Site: brandenburg
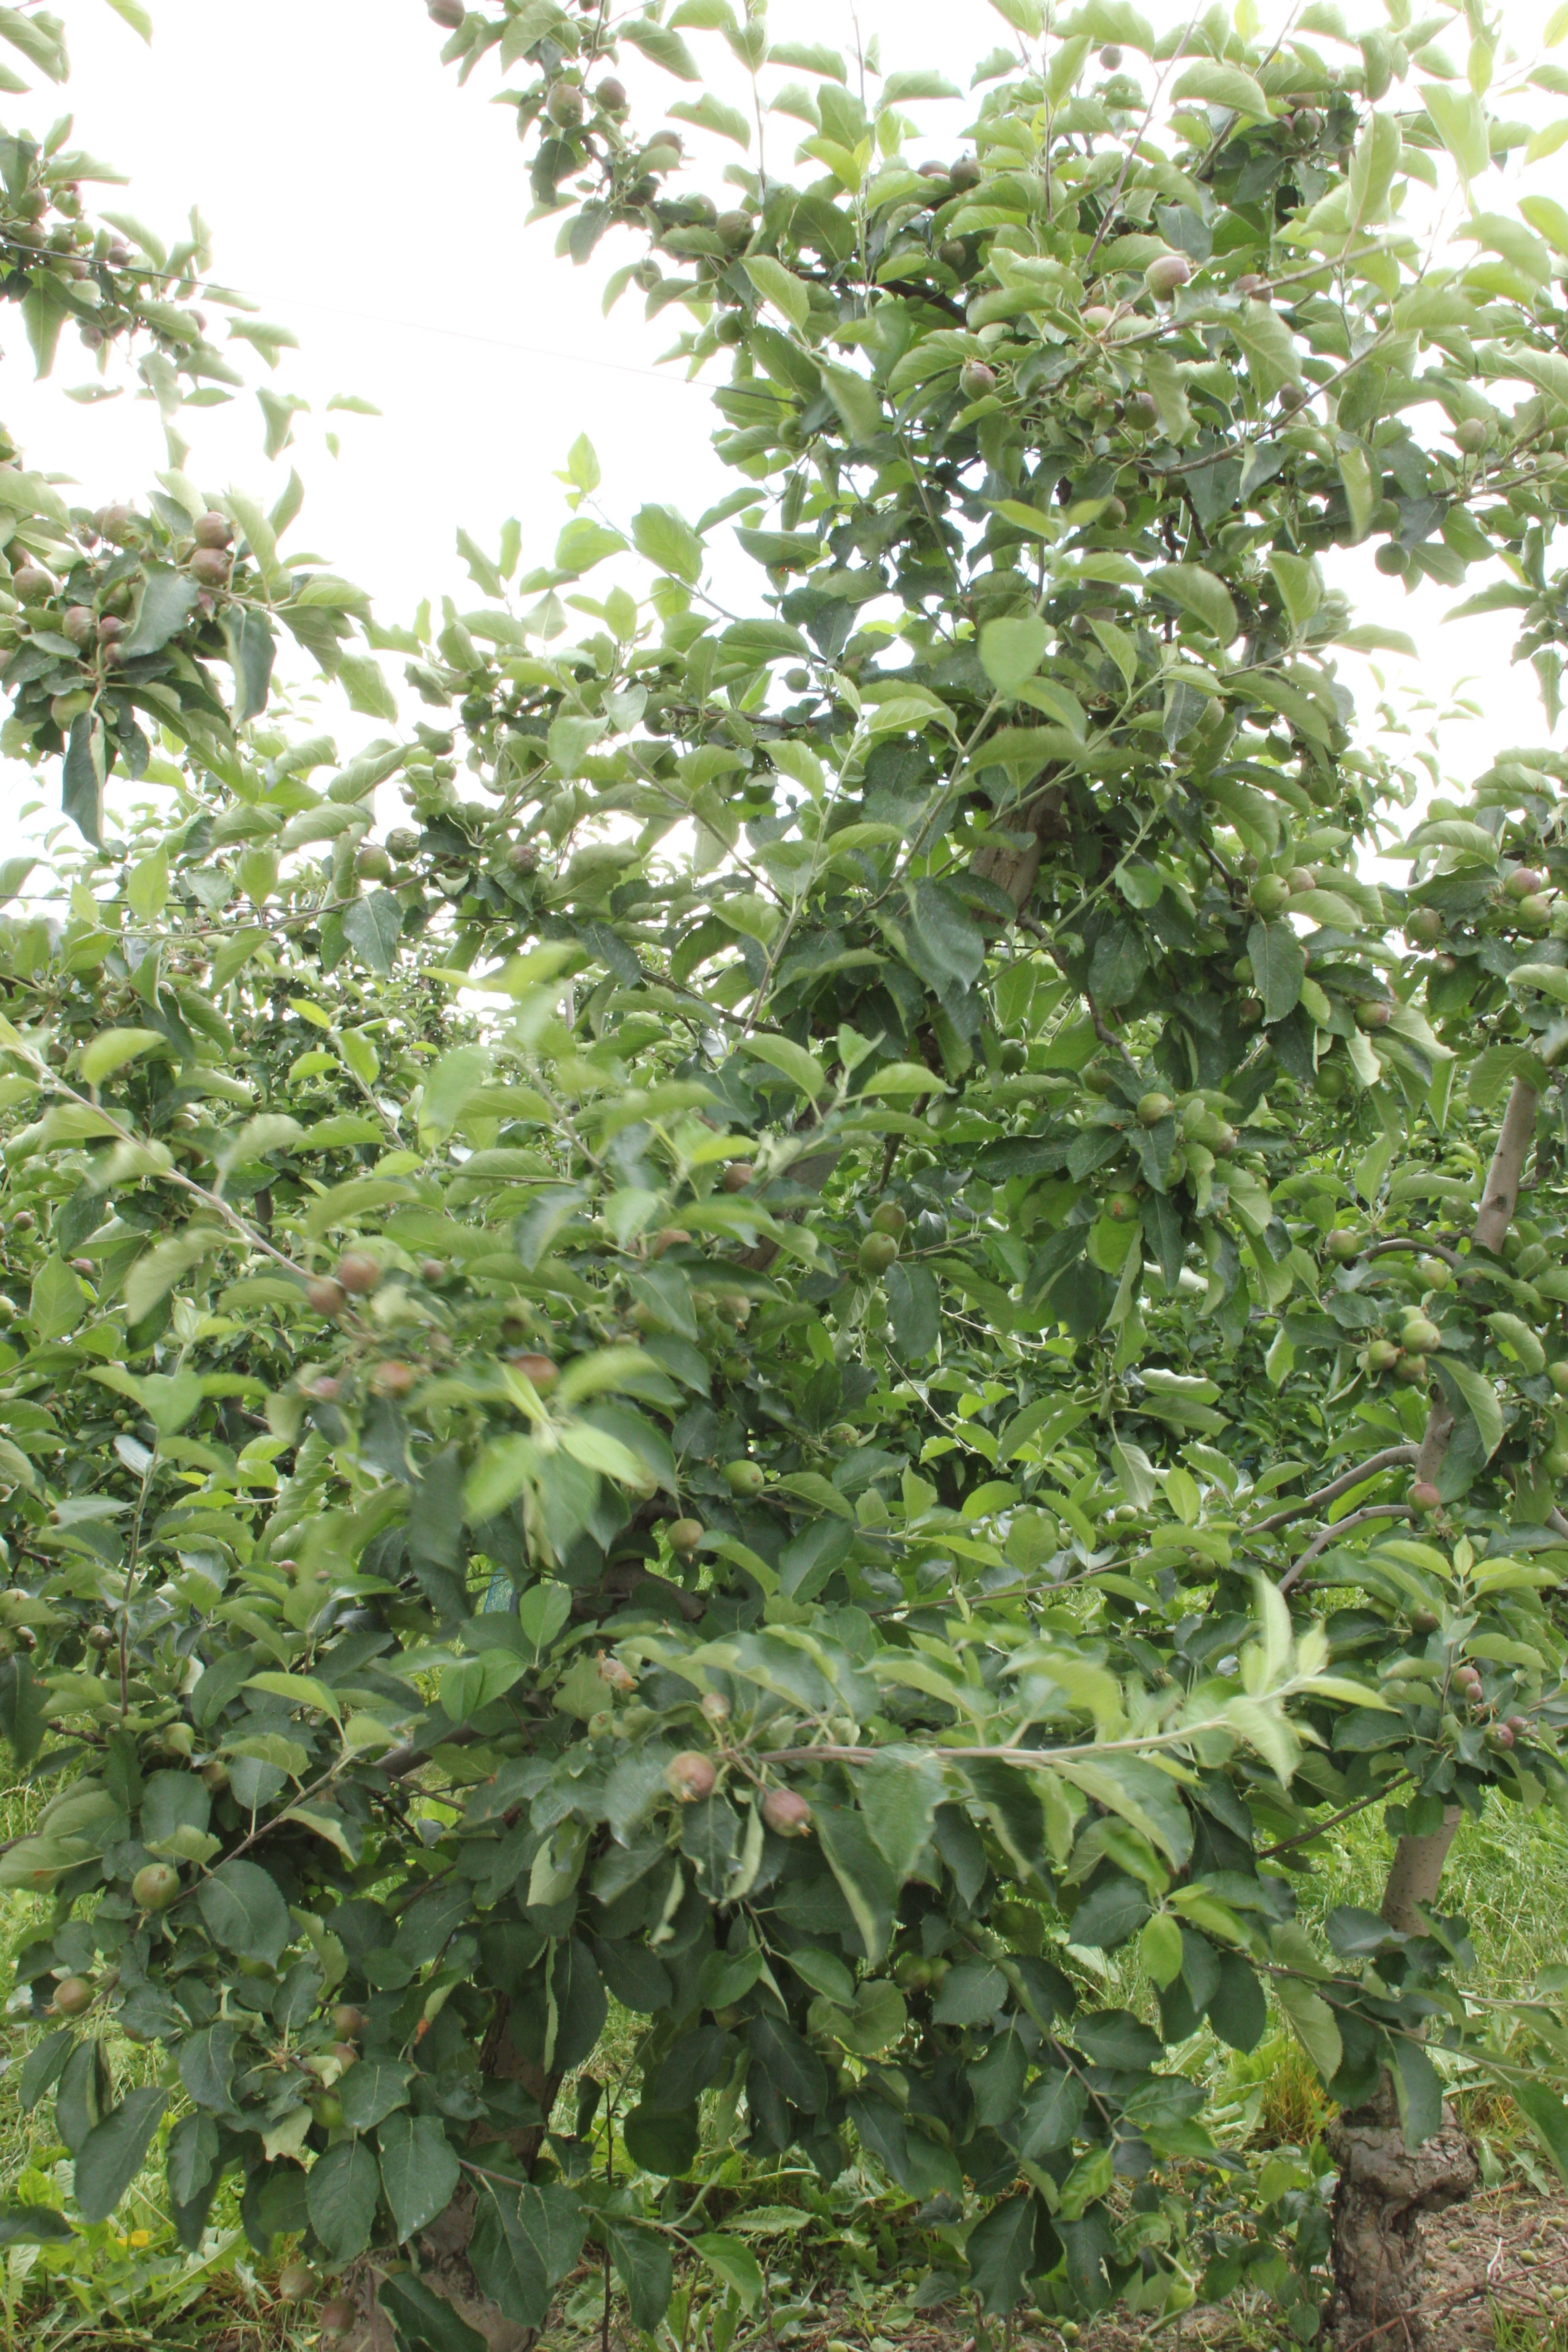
Growth stage (BBCH 73): Development of fruit